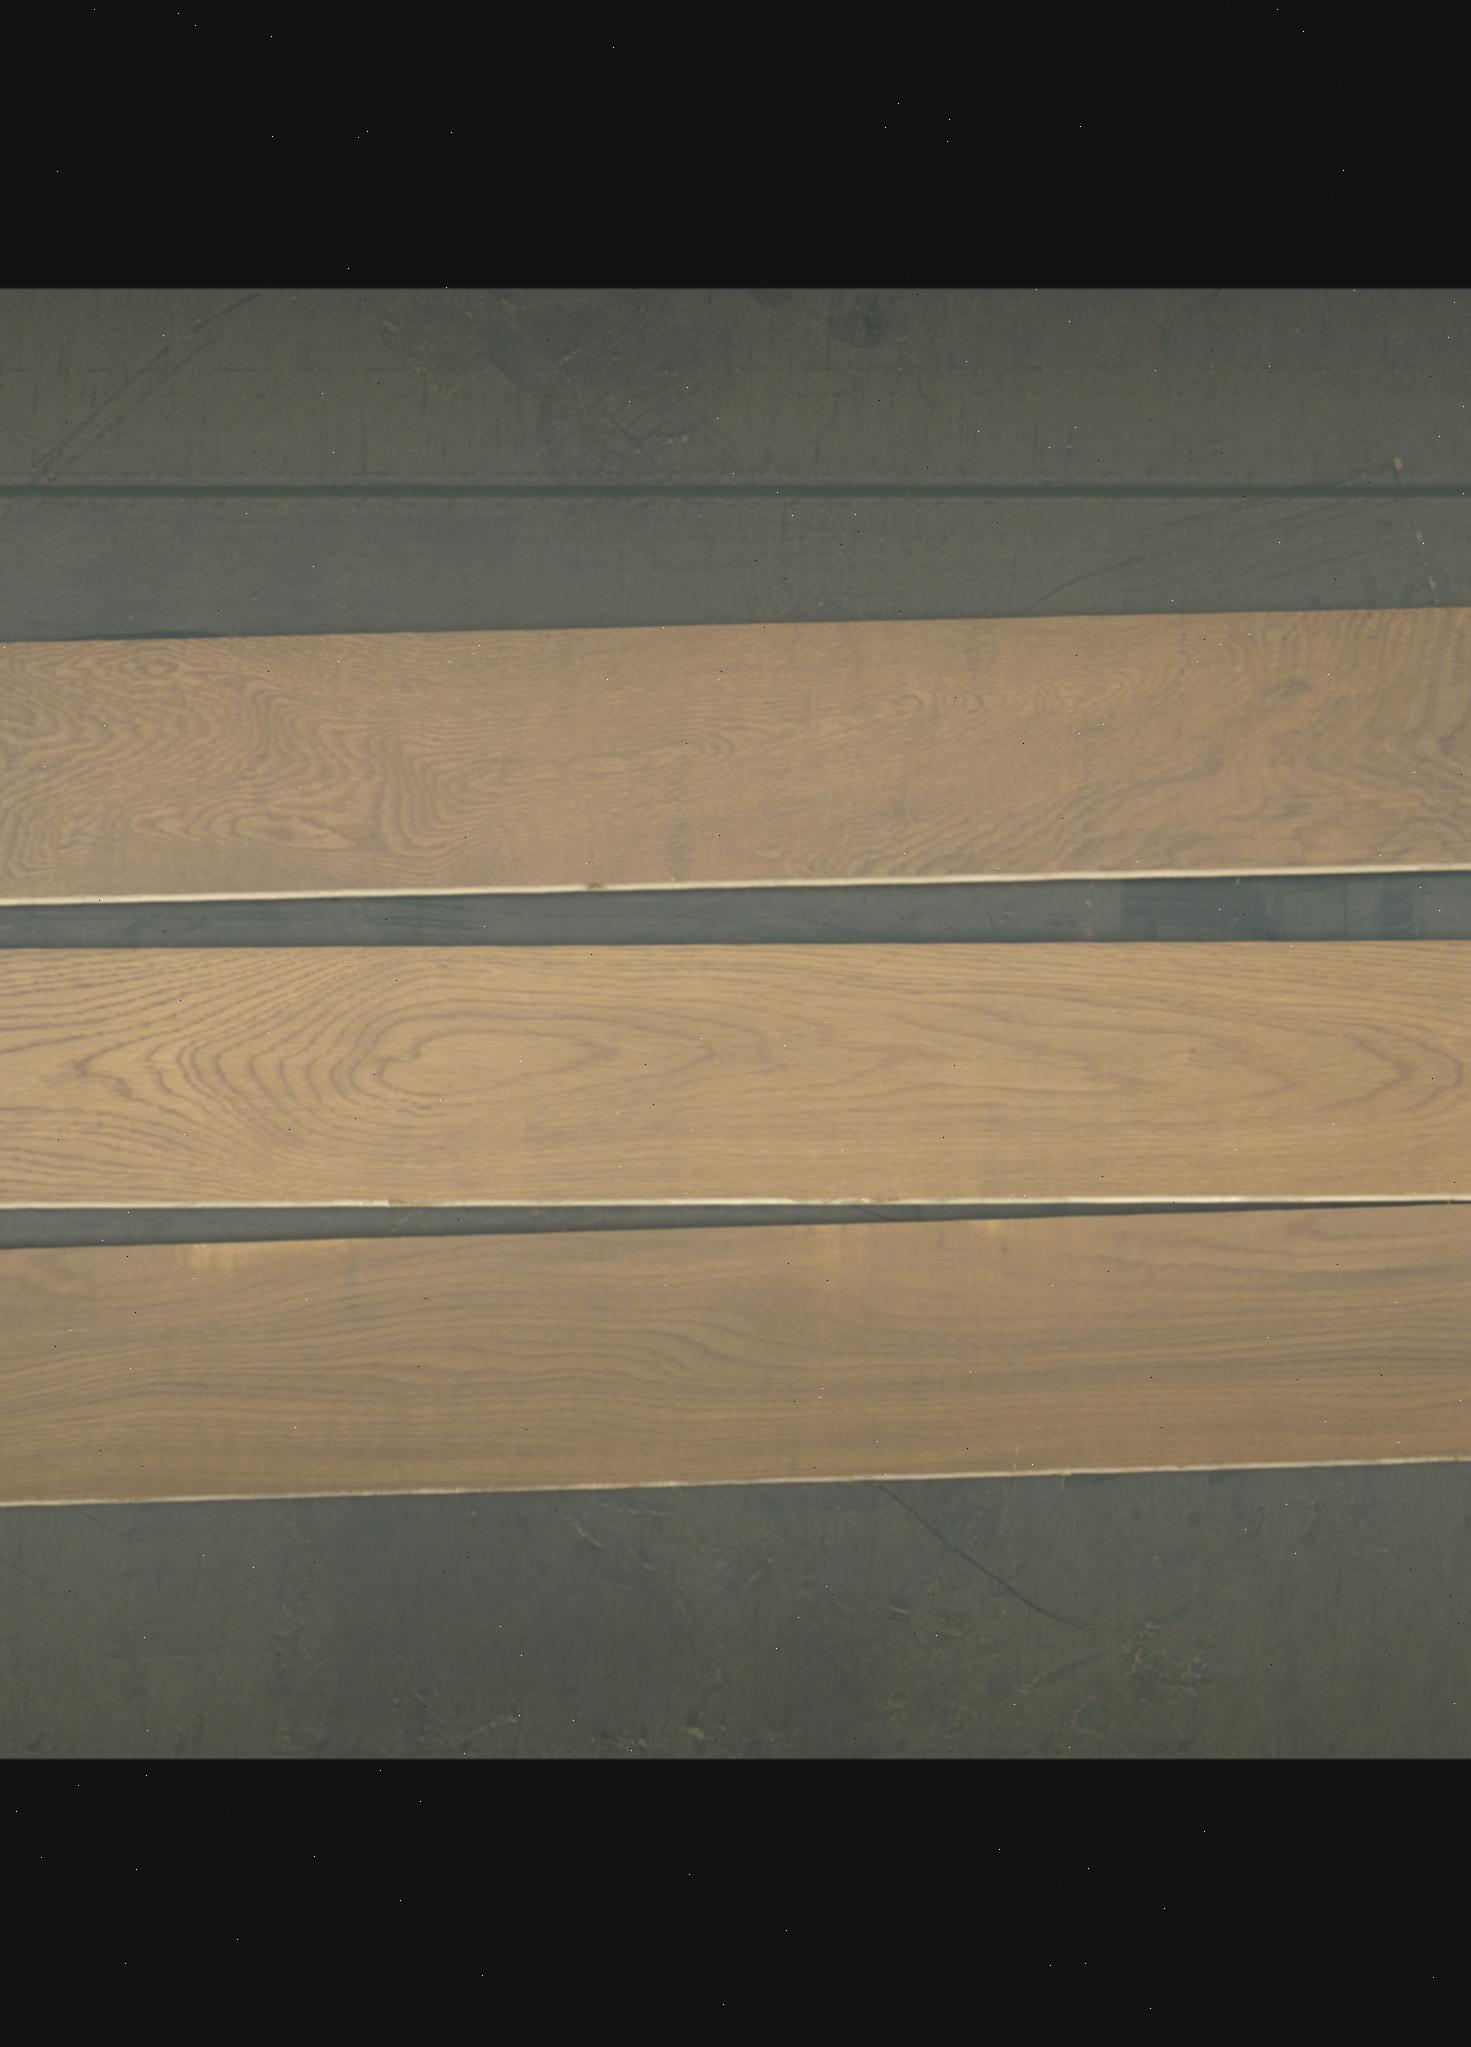
Label: mixers